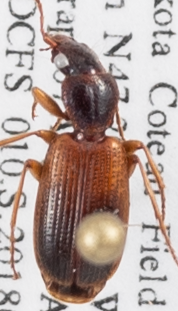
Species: Cymindis neglecta
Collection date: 2018-08-07
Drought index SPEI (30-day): -0.32
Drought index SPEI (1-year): -0.17
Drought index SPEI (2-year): -0.46